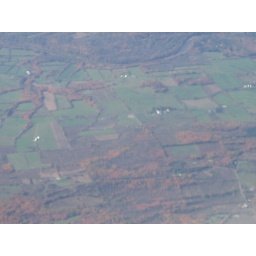
Pictures from the airplane flying from NY to NC in October 2007.